1949 World Series

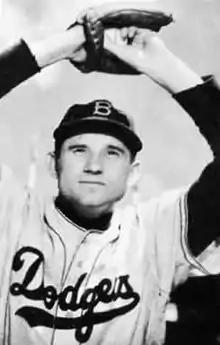
Preacher Roe

Preacher Roe pitched a six-hit shutout, getting the only run he needed early when Jackie Robinson doubled and Gil Hodges singled. Yankee Stadium came alive in the ninth with Joe DiMaggio's leadoff hit, but Roe retired the next three Yankees for the win, the second straight 1–0 result of the Series.